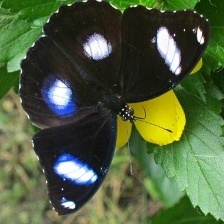
Species: GREAT EGGFLY